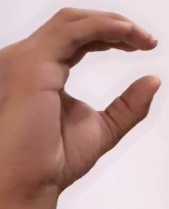
ASL sign: C